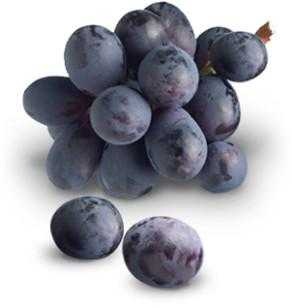
Label: Grapes